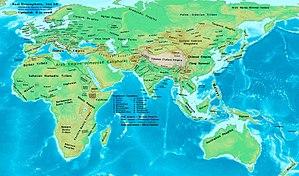
Les Göktürk constituaient un khanat créé par le clan des Ashina. Ils ont régné sur la Mongolie et l'Asie centrale et sa création a contribué à l'expansion des Turcs vers la mer Caspienne. Deux siècles et demi après leur chute, les tribus turques atteignirent l'Anatolie.